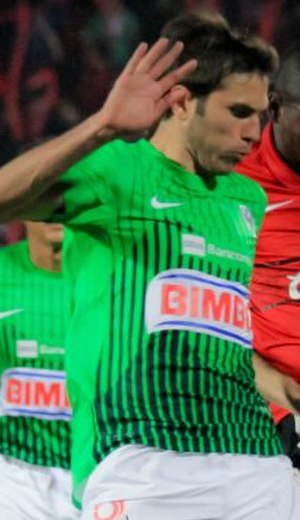
José María Basanta
José María Basanta Pavone er en argentinsk fodboldspiller, der spiller for Monterrey som forsvarsspiller. Han har tidligere repræsenteret blandt andet Estudiantes i sit hjemland samt den italienske Serie A-klub Fiorentina.